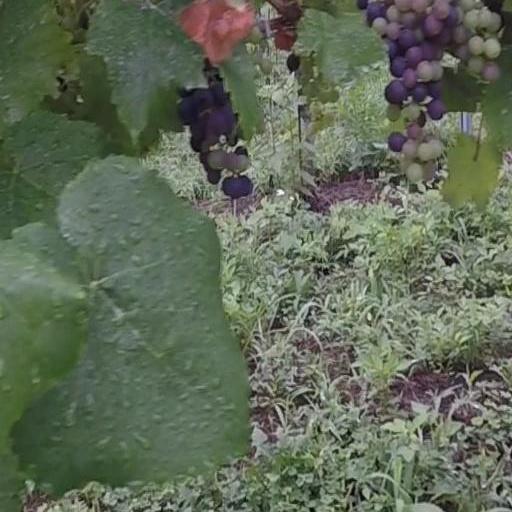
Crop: grape